William P. Fessenden

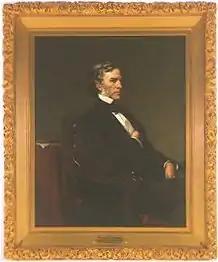
Frederic Porter Vinton's portrait of Fessenden, posthumous. Circa. 1870

President Abraham Lincoln appointed Fessenden United States Secretary of the Treasury upon Salmon P. Chase's resignation. It was described as the darkest hour of national finances in the United States. Chase had just withdrawn a loan from the market for want of acceptable bids, and the capacity of the country to lend seemed exhausted. The currency had been enormously inflated: the paper dollar was worth only 34 cents; gold was at $280/ounce. Fessenden at first refused the office, but at last, accepted in obedience to the universal public pressure. When his acceptance became known, gold fell to $225/ounce. He declared that no more currency should be issued, and, making an appeal to the people, he prepared and put upon the market the seven-thirty loan, which proved a triumphant success, and raised $400,000,000. This loan was in the form of bonds bearing interest at the rate of 7.30%, which were issued in denominations as low as $50 so that people of moderate means could take them. He also framed and recommended the measures, adopted by congress, which permitted the subsequent consolidation and funding of the government loans into the 4% and 4.5% bonds.